Kevin C. A. Burke

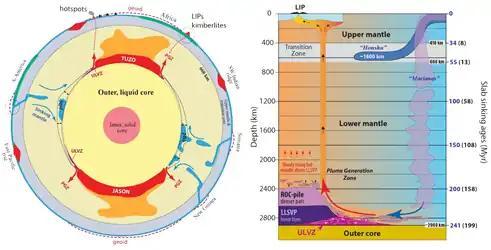
"The Burkian Earth is a simple conceptual model of a degree-2 planet with two stable antipodal thermochemical piles at the core-mantle boundary (LLSVPs, TUZO and JASON). Large Igneous Provinces (LIPs), kimberlites, and active hotspots are sourced by deep mantle plumes rising from the Plume Generation Zones (PGZs) at the margins of TUZO and JASON. Convection in the lower mantle is limited to vertically sinking slabs and ascending plumes. Left panel: Schematic cross-section of the Earth in the equatorial plane. Right panel: Schematic vertical cross-section of the Earth's mantle through the Plume Generation Zone (PGZ). Redrawn from Torsvik et al. (2016)".

Kevin Burke coined the term "Wilson Cycle" for the sequence of continental rifting, ocean opening, ocean closure, and continent–continent collision, which was originally suggested by J. Tuzo Wilson in 1966.